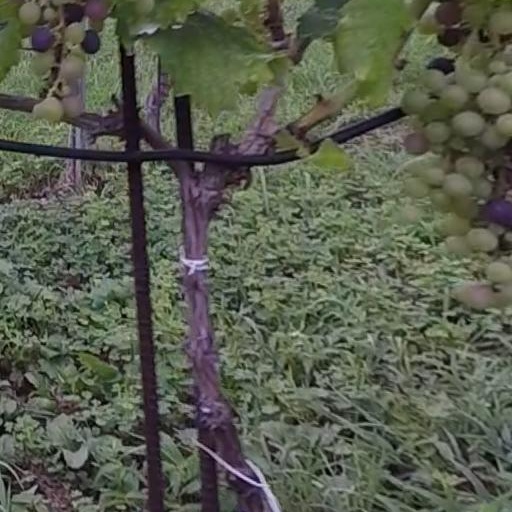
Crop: grape